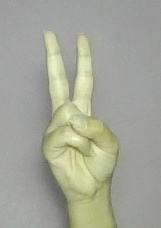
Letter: taa